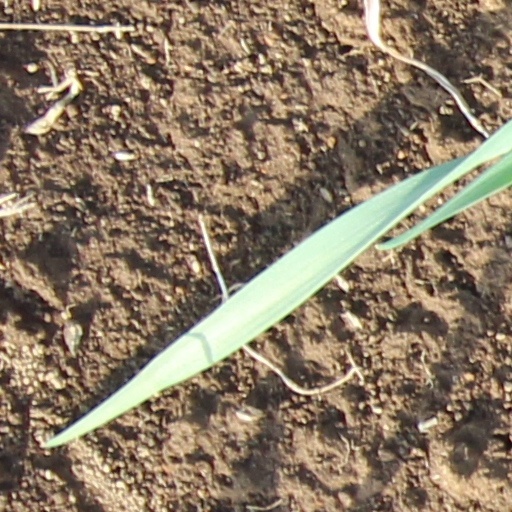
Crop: wheat